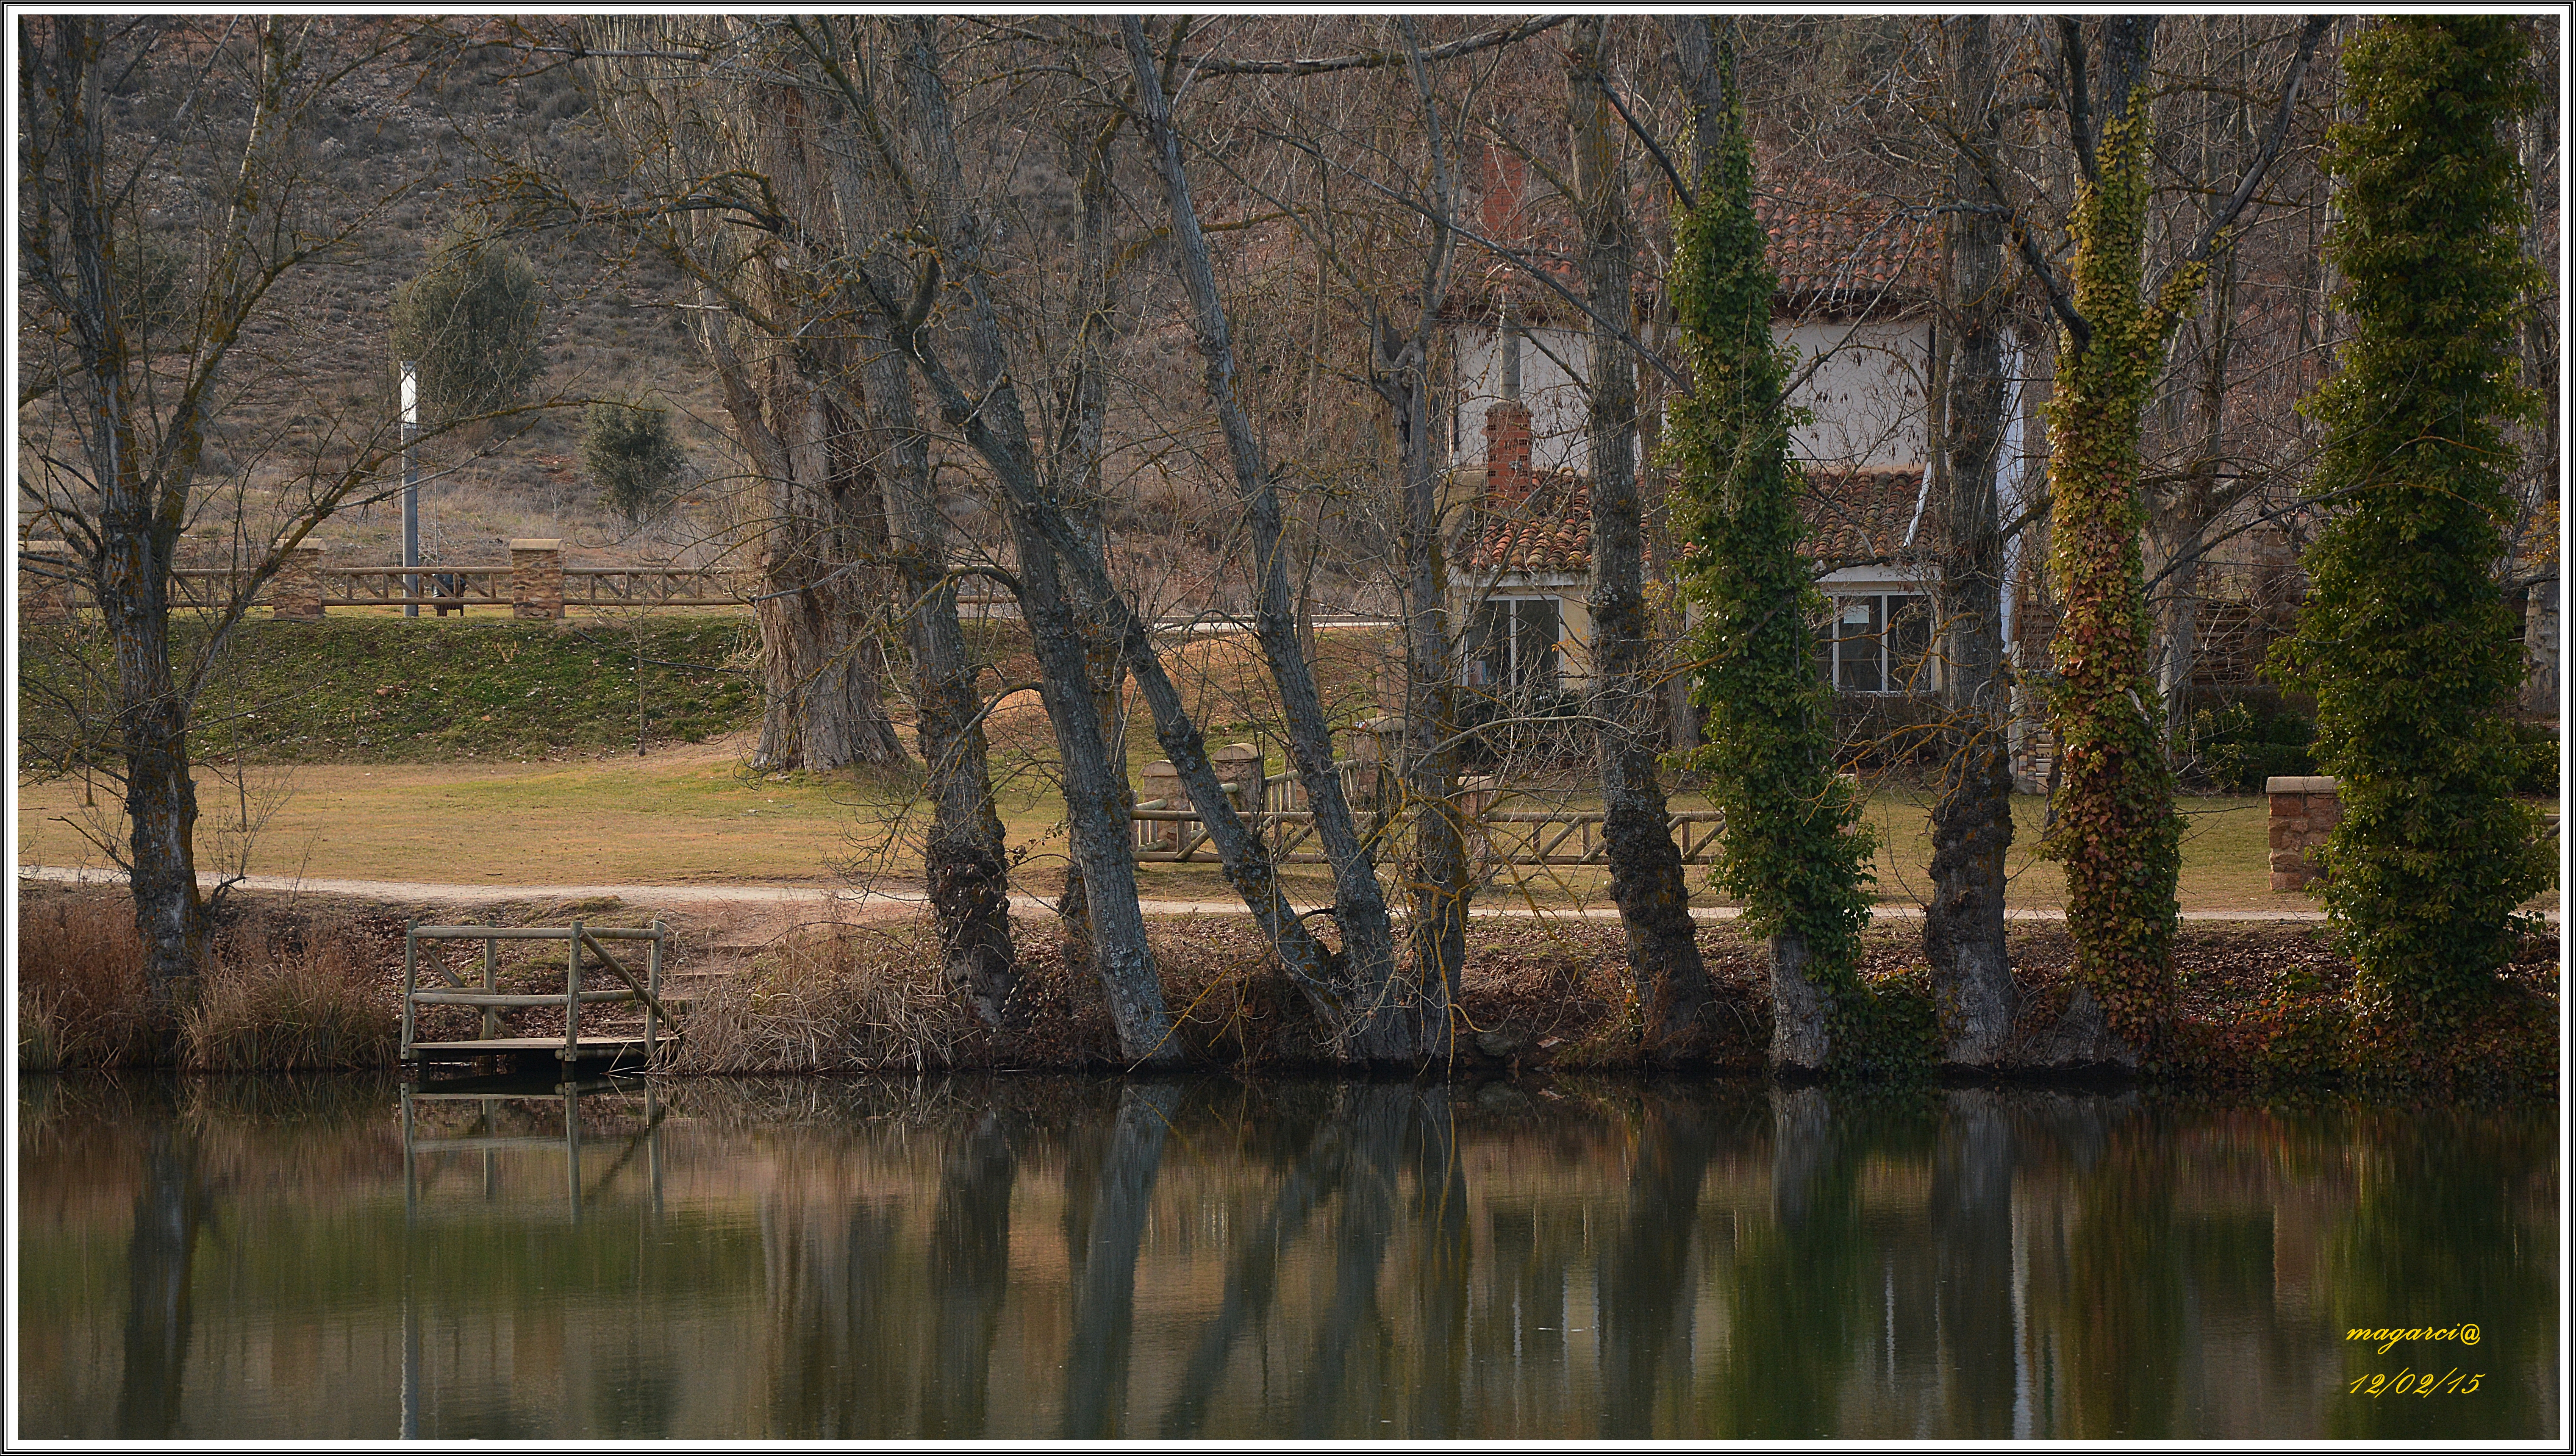
tree, forest, swamp, pond, reflection, autumn, waterway, wetland, woodland, habitat, carnaval, natural environment, woody plant, bayou